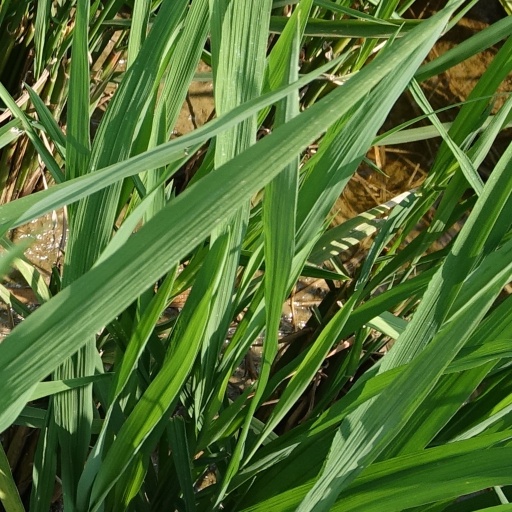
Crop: rice